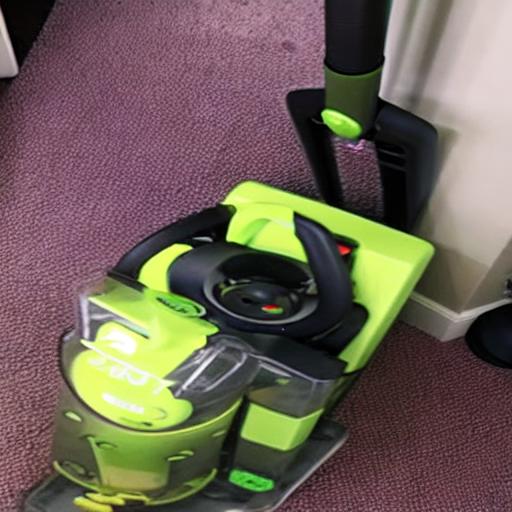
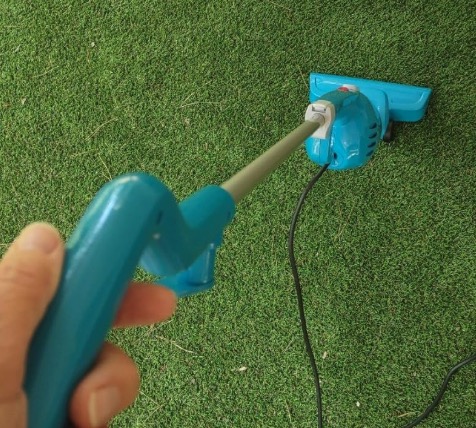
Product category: items_vacuum
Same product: no